East India Company

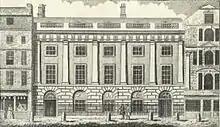
An engraving of East India House, in Leadenhall Street in the City of London (1766)

Sir John Banks, a businessman from Kent who negotiated an agreement between the king and the company, began his career in a syndicate arranging contracts for victualling the navy, an interest he kept up for most of his life. He knew that Samuel Pepys and John Evelyn had amassed a substantial fortune from the Levant and Indian trades.